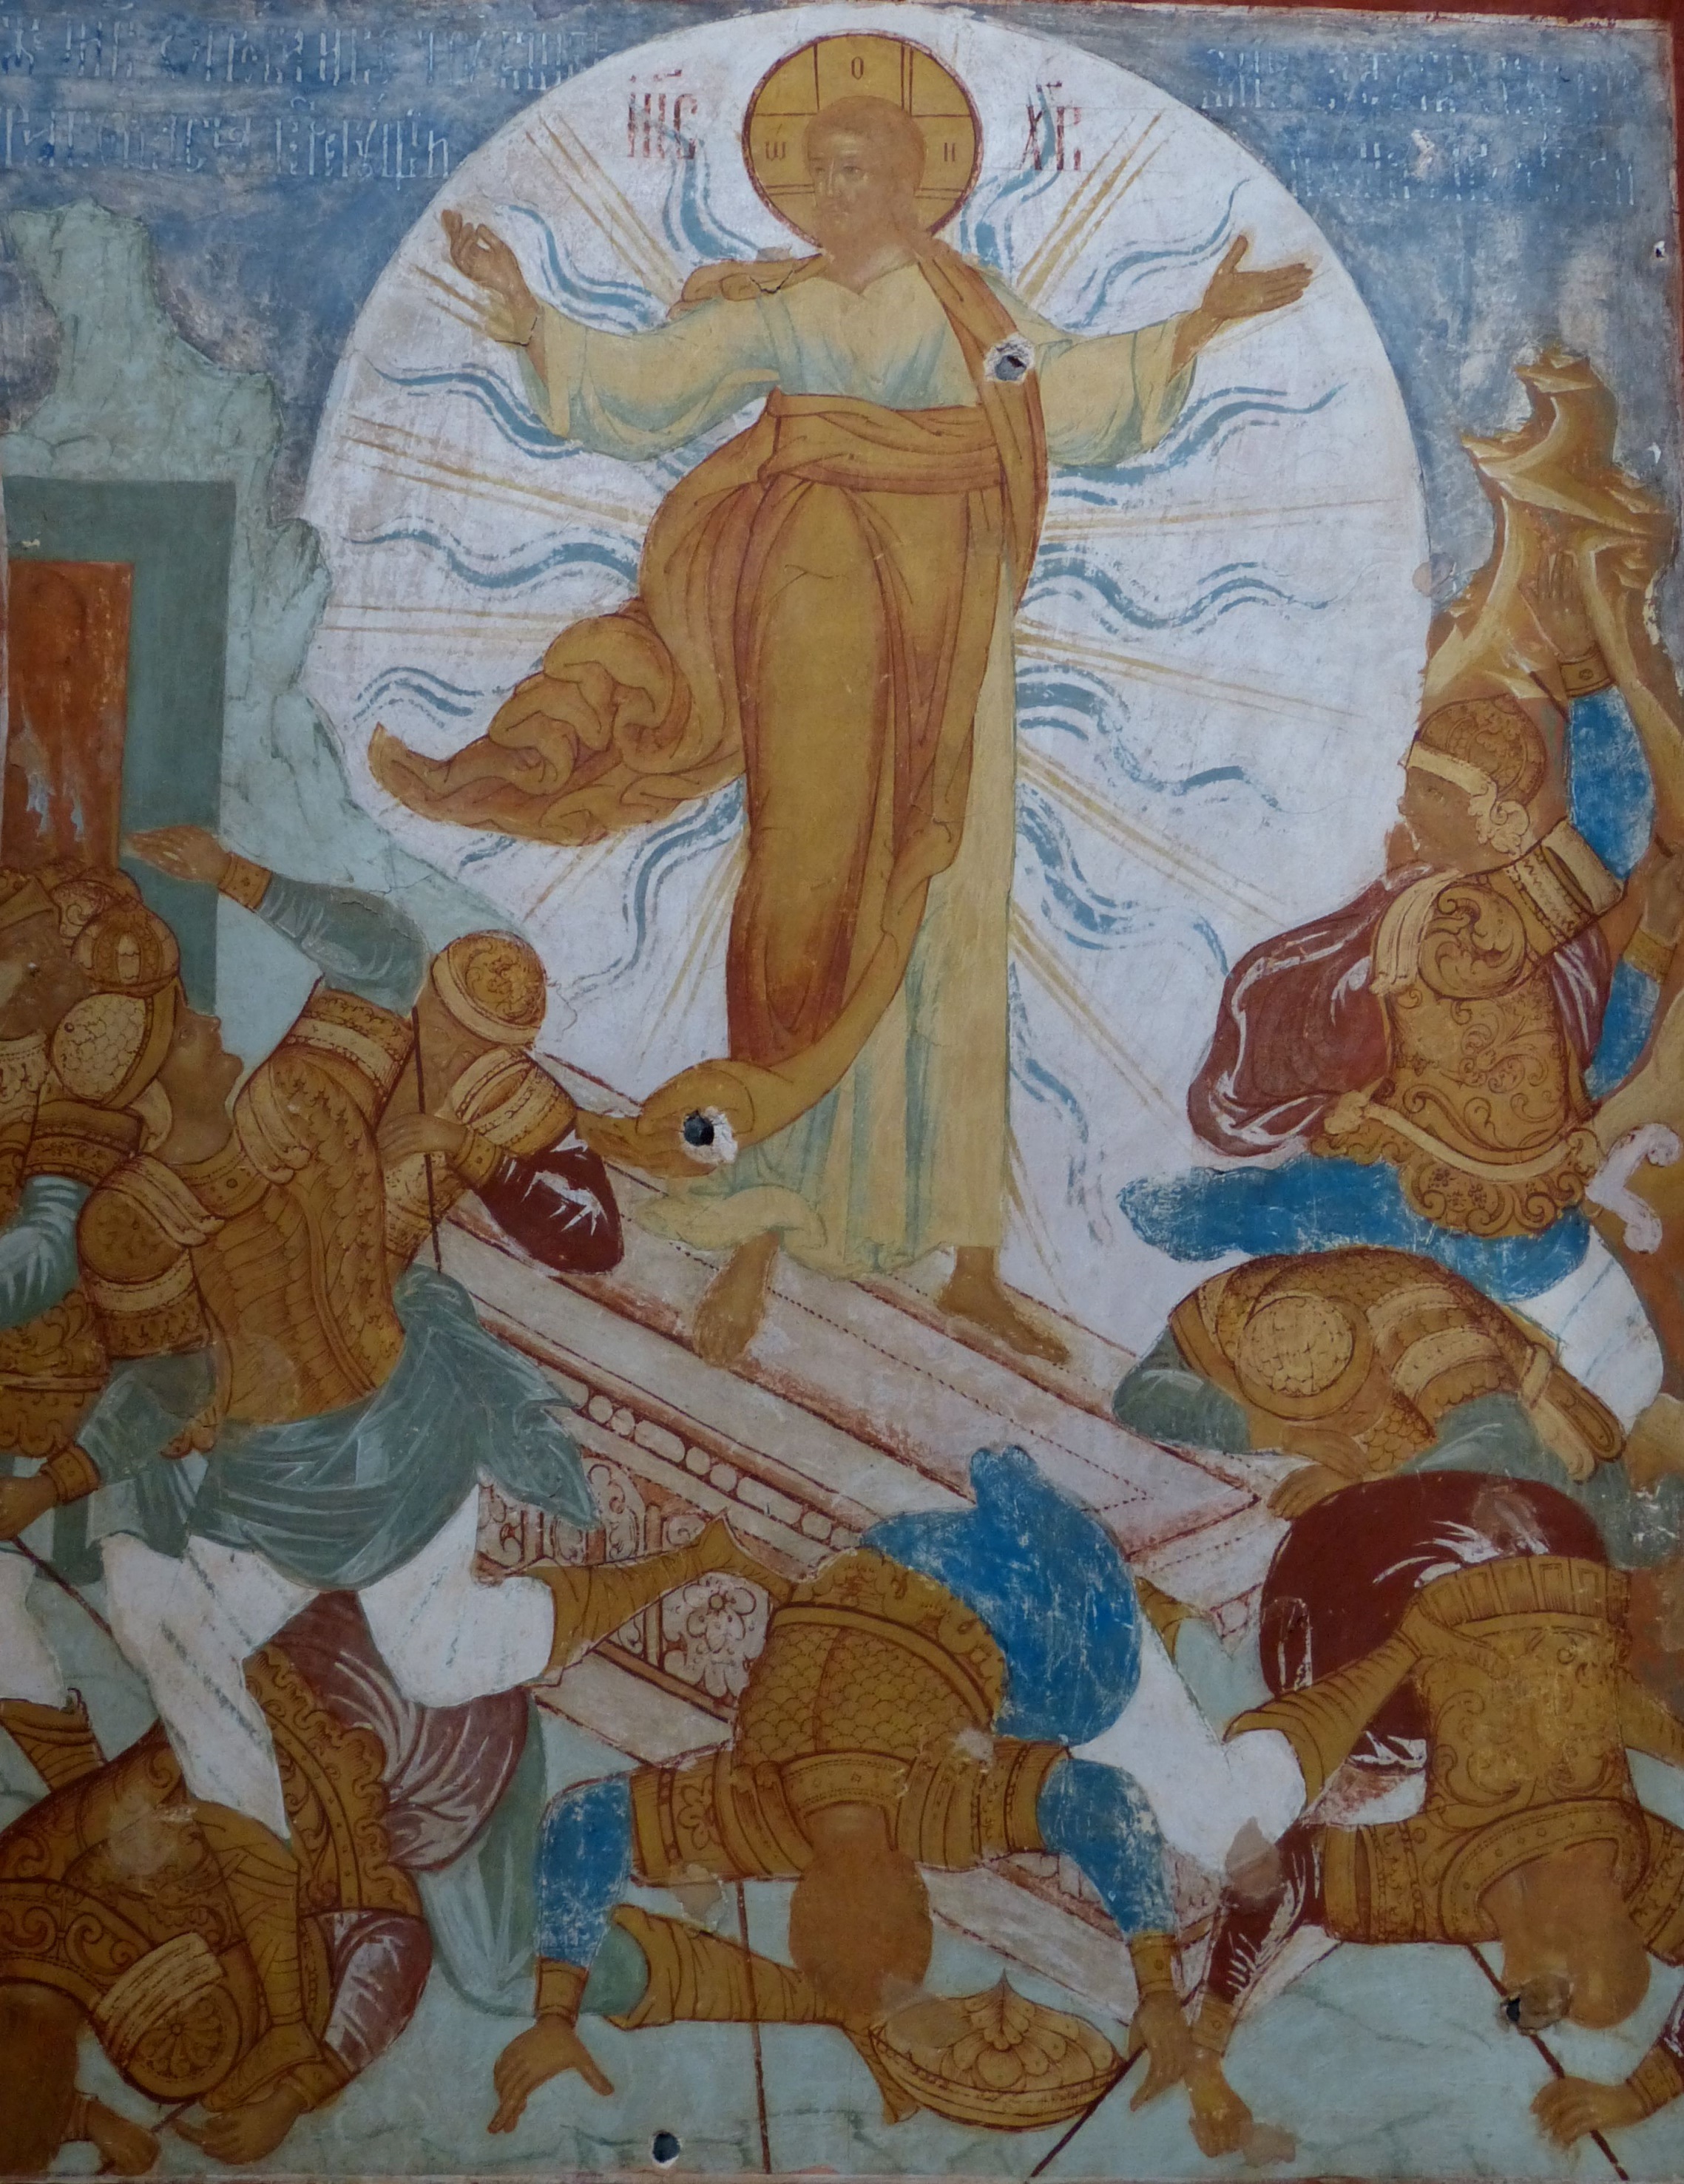
church, death, painting, grave, christ, art, illustration, mural, jesus, image, orthodox, easter, tapestry, fresco, russia, icon, historically, believe, resurrection, mythology, modern art, russian orthodox church, ancient history, golden ring